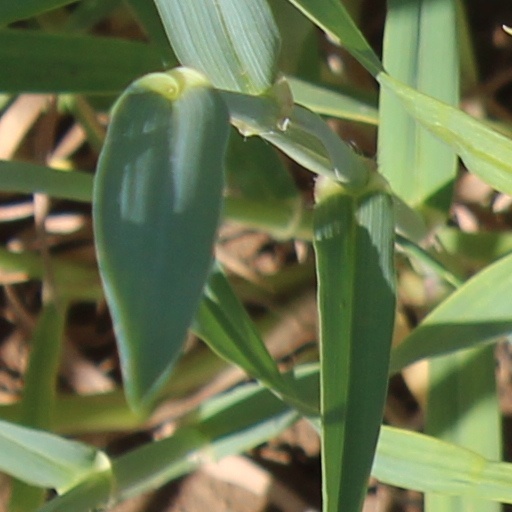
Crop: wheat